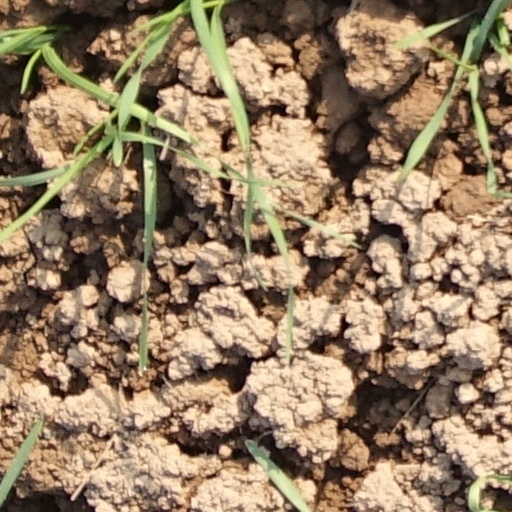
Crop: wheat